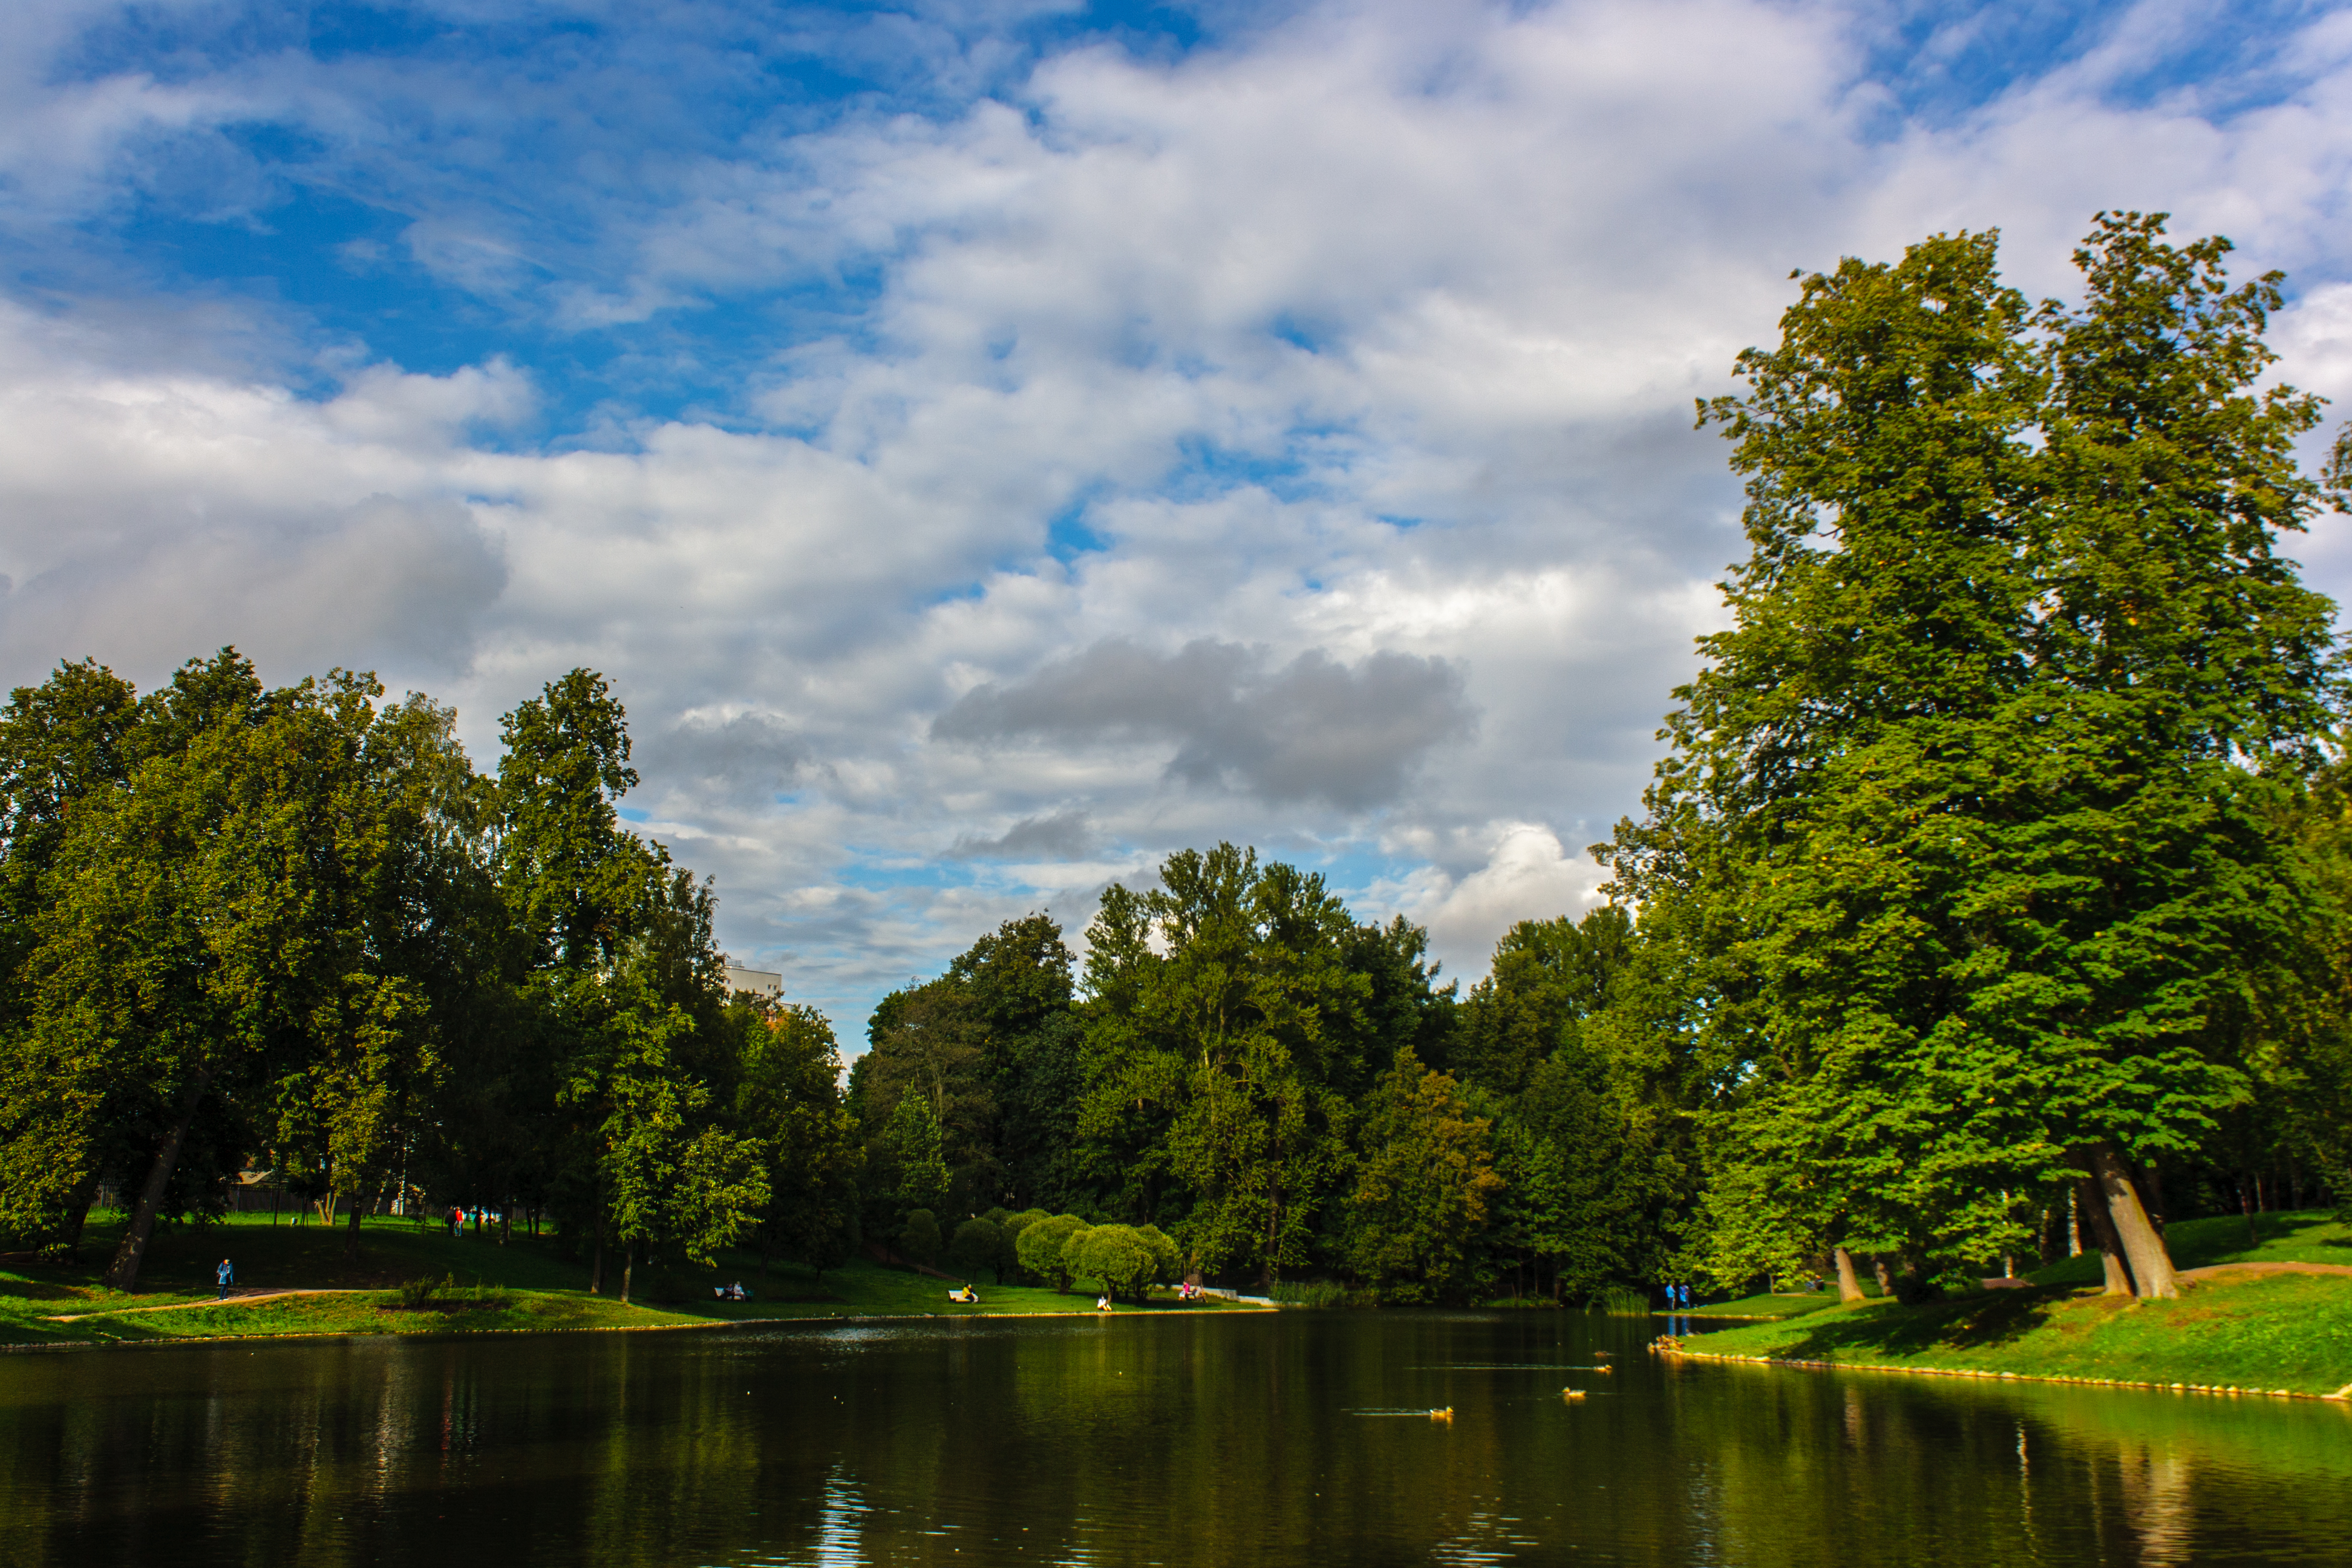
image, natural landscape, nature, sky, tree, water, reflection, green, cloud, natural environment, lake, bank, pond, river, nature reserve, biome, woody plant, reservoir, waterway, landscape, plant, watercourse, cumulus, lacustrine plain, forest, bayou, meteorological phenomenon, sunlight, house, garden, floodplain, temperate broadleaf and mixed forest, canal, meadow, park